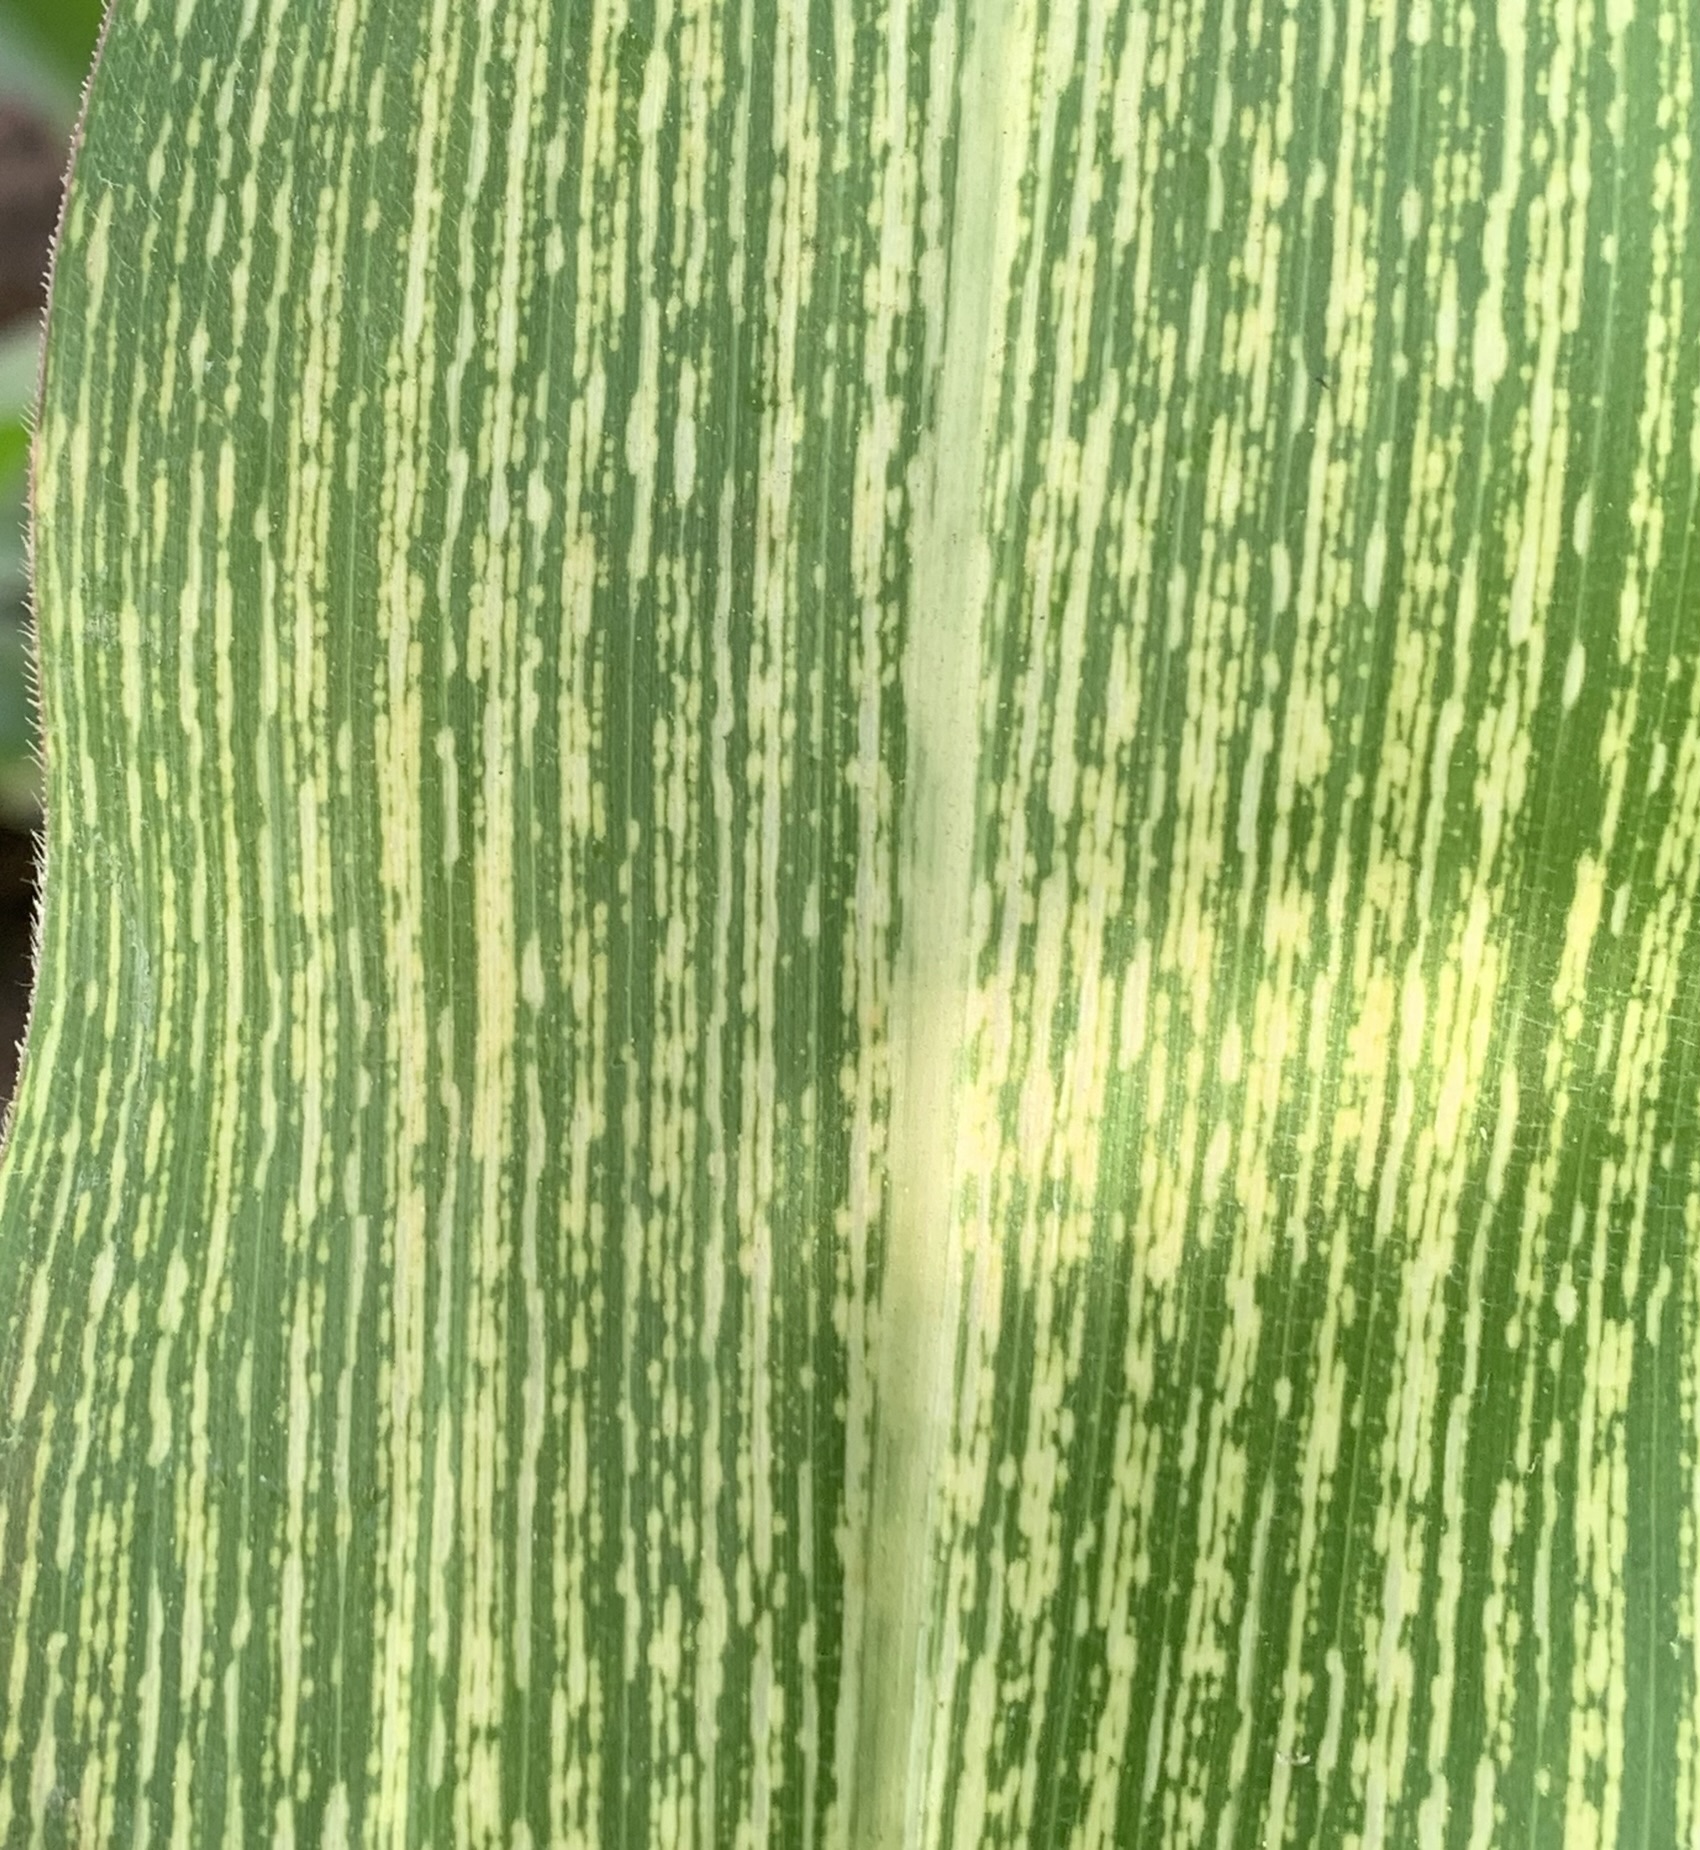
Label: MSV